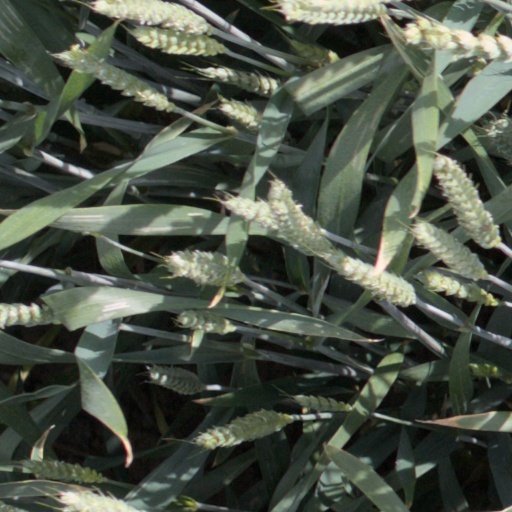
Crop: wheat